Foreign relations of Somaliland

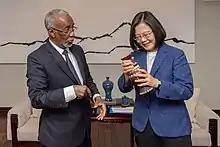
Somaliland Foreign Minister Hagi Mohamoud with Taiwan President Tsai Ing-wen

In December 2020, Kenya and Somaliland agreed that a Kenyan consulate would open in Hargeisa, and to commence direct flights between Hargeisa and Nairobi, both by March 2021.